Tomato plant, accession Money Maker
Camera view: tilt-top (135 deg); turntable rotation: 90 degrees
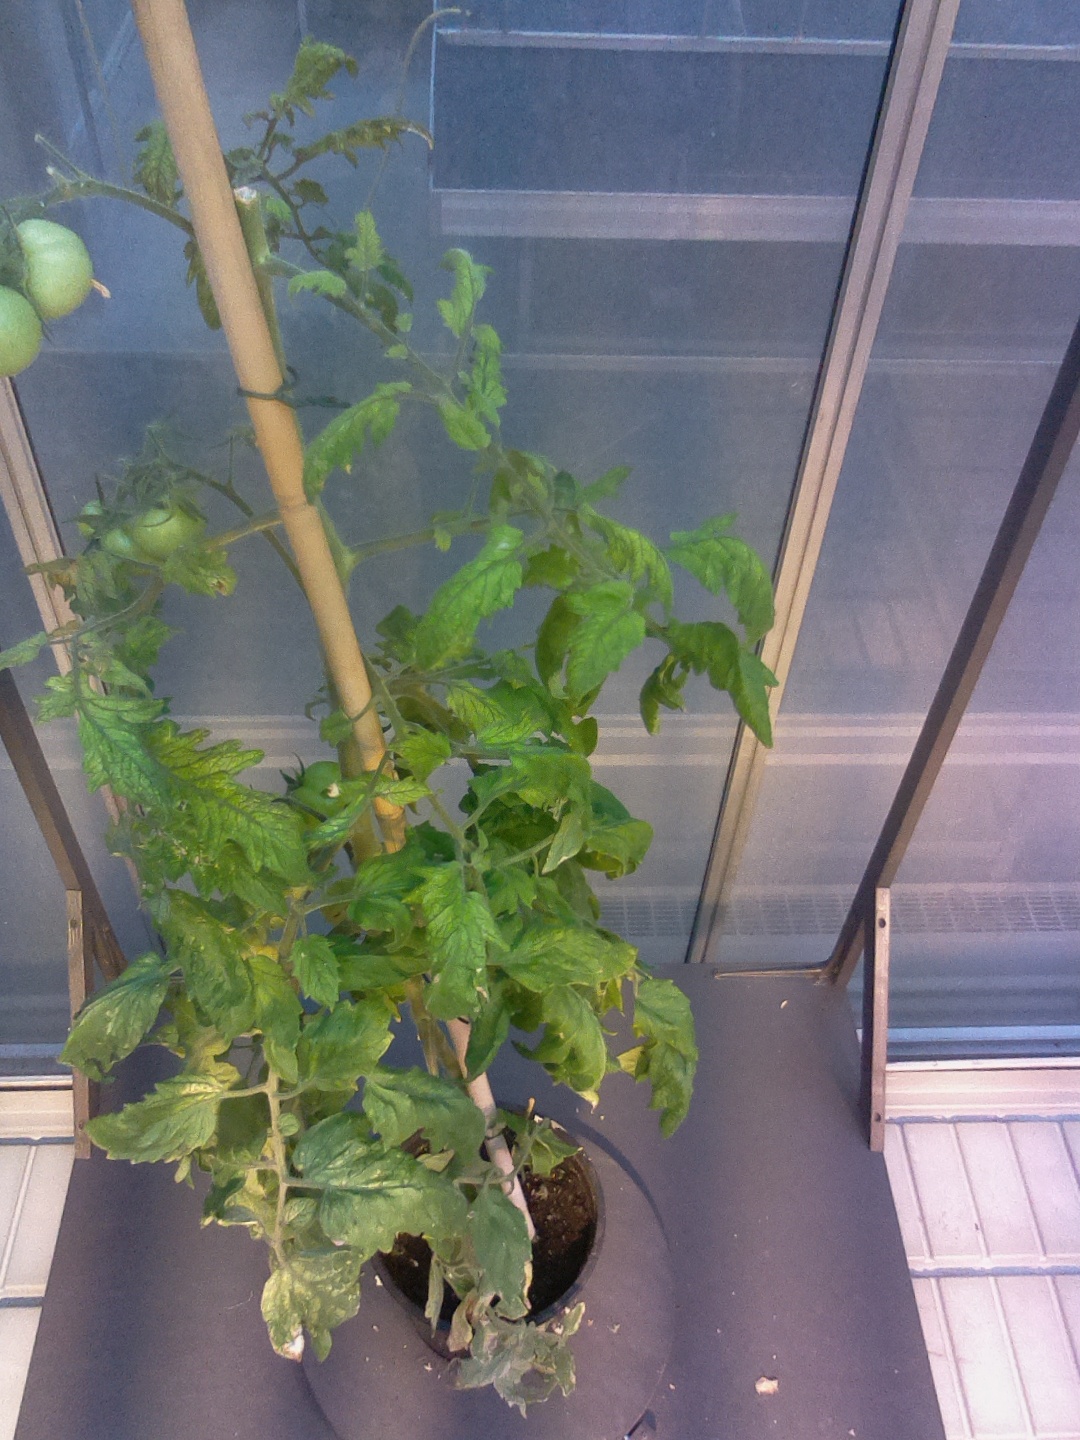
BBCH growth stage 79: 90% -100% of final fruit size